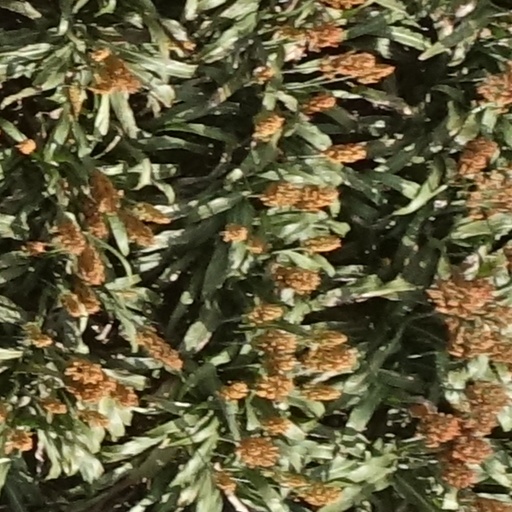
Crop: sorghum